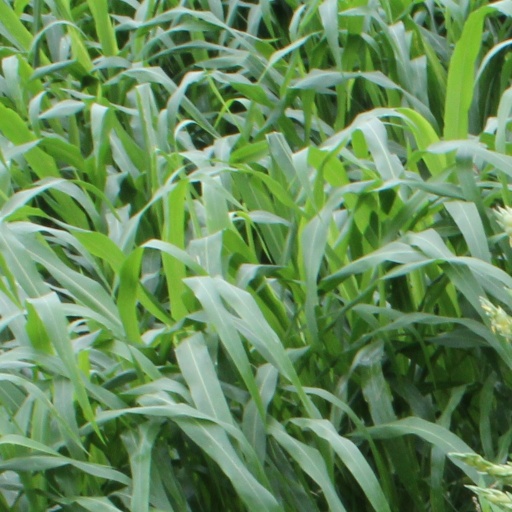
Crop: sorghum